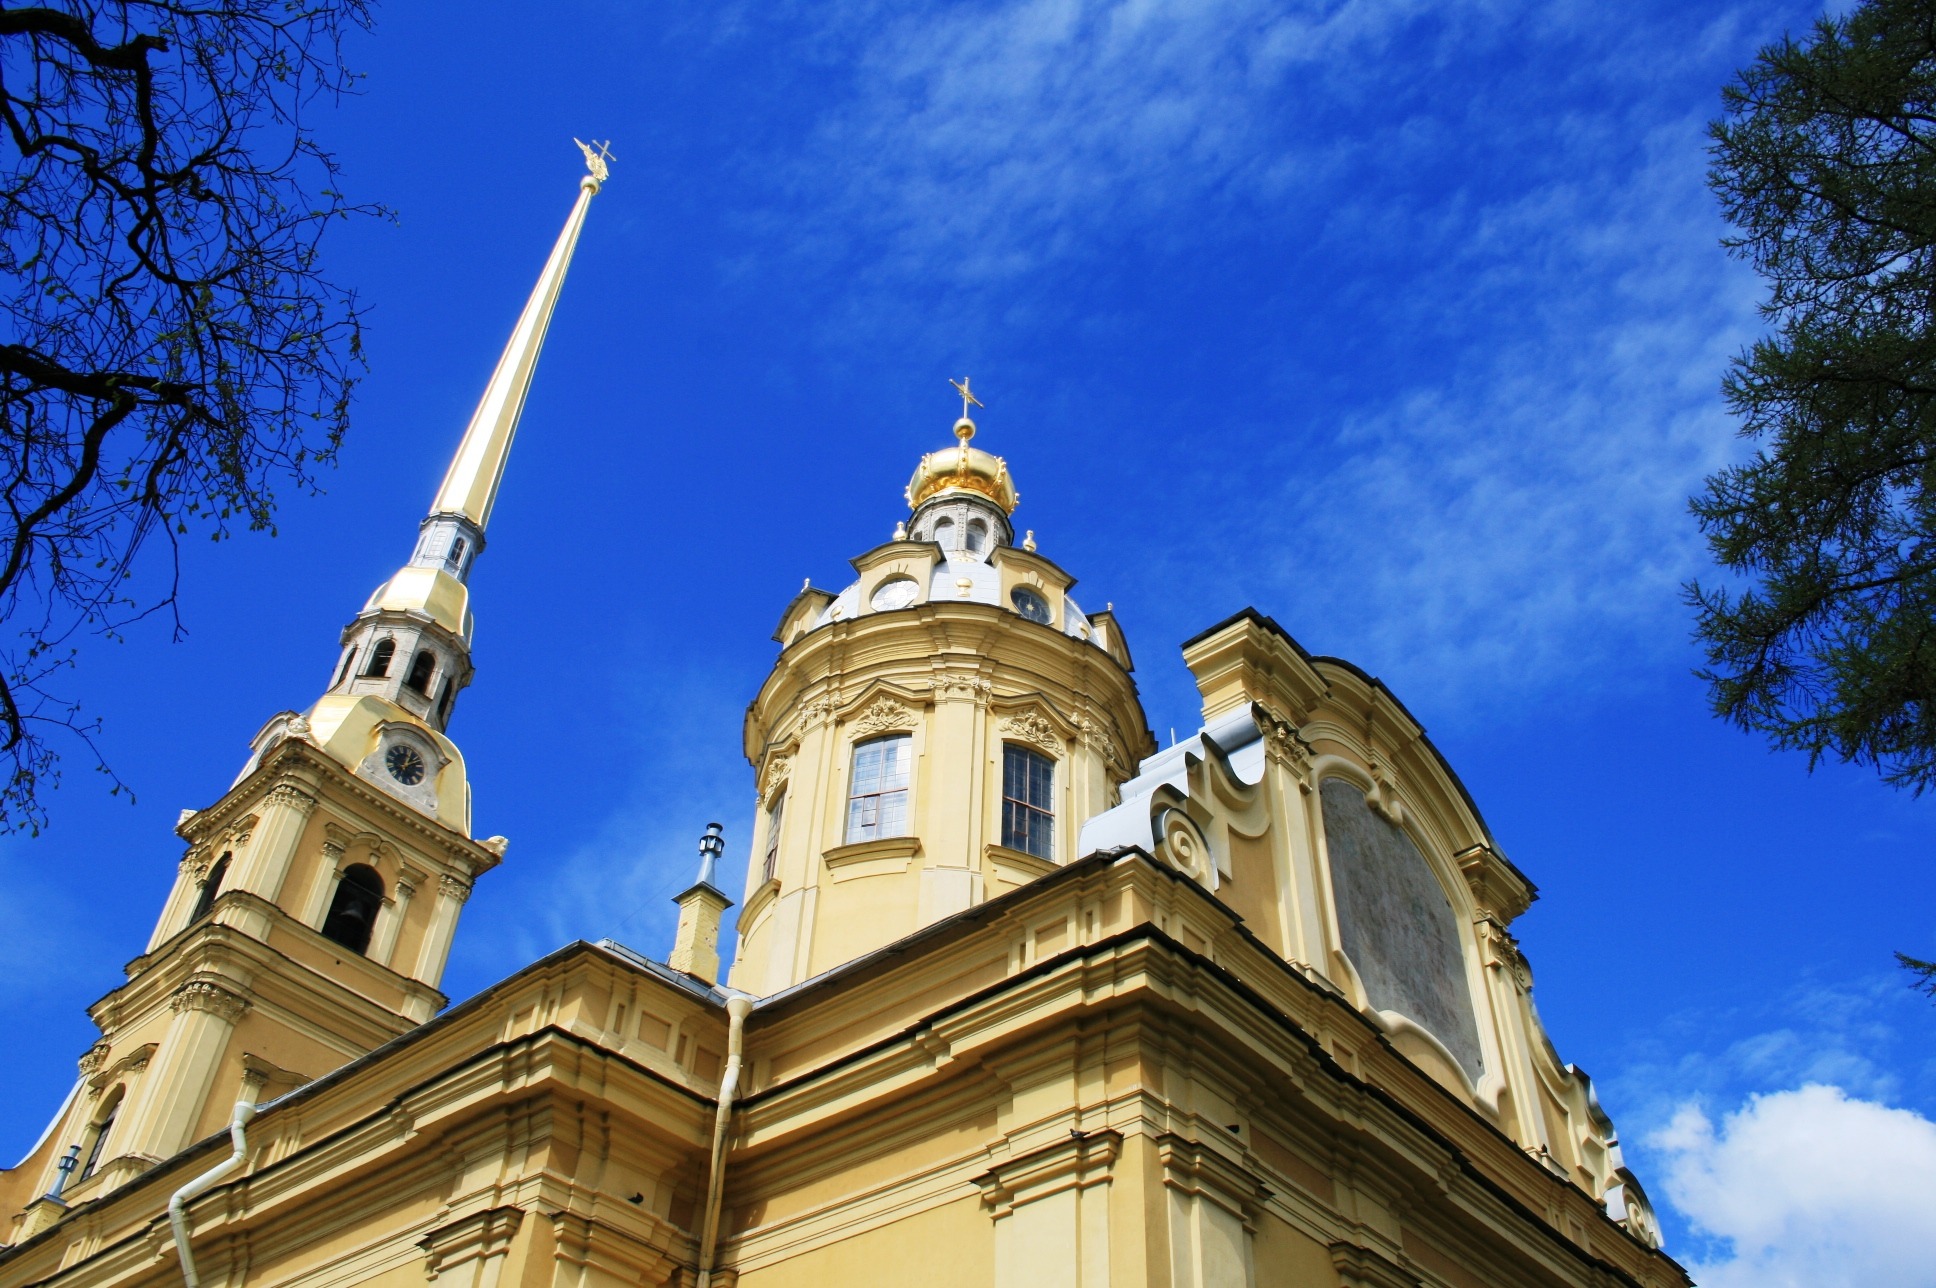
architecture, sky, building, landmark, facade, blue, church, cathedral, place of worship, bell tower, gold, spire, steeple, arches, ledges, basilica, soft yellow, rotund tower